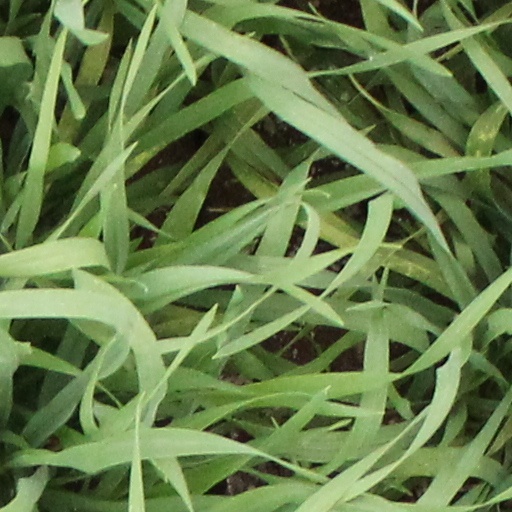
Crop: wheat